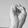
ASL letter: S